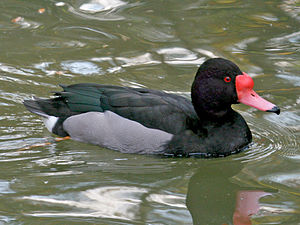
Peposakand
Peposakand er en fugleart, der lever i mellem-Sydamerika.